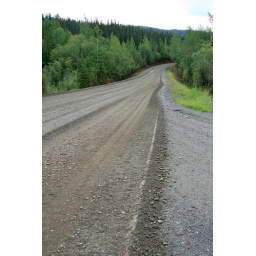
This road is actually in a really good shape as a grading machine has just smoothed it.